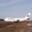
Label: airplane